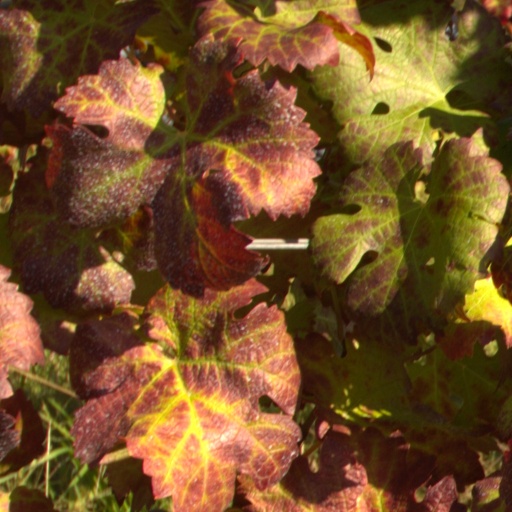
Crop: grape